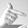
ASL letter: T